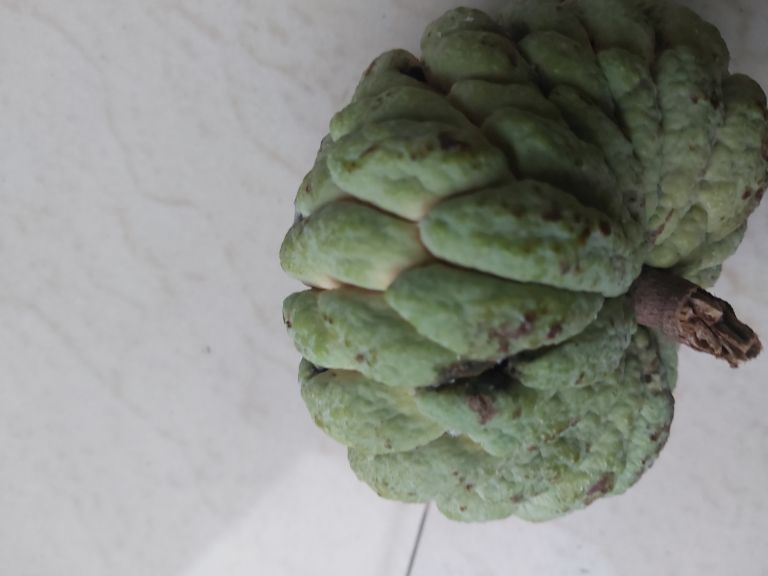
Disease label: Athracnose